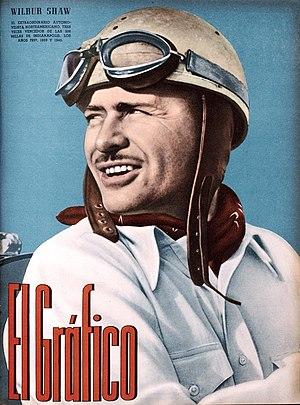
Warren Wilbur Shaw, Sr., né le 31 octobre 1902 à Shelbyville et décédé le 30 octobre 1954 à Decatur, était un pilote automobile américain, second triple vainqueur des 500 miles d'Indianapolis, le premier à remporter deux éditions successives de la course.